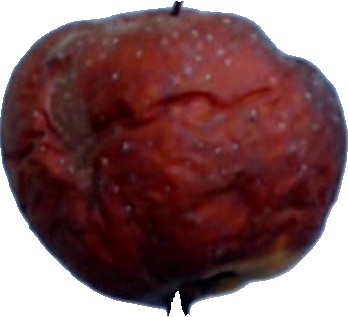
Label: apple_rotten_1